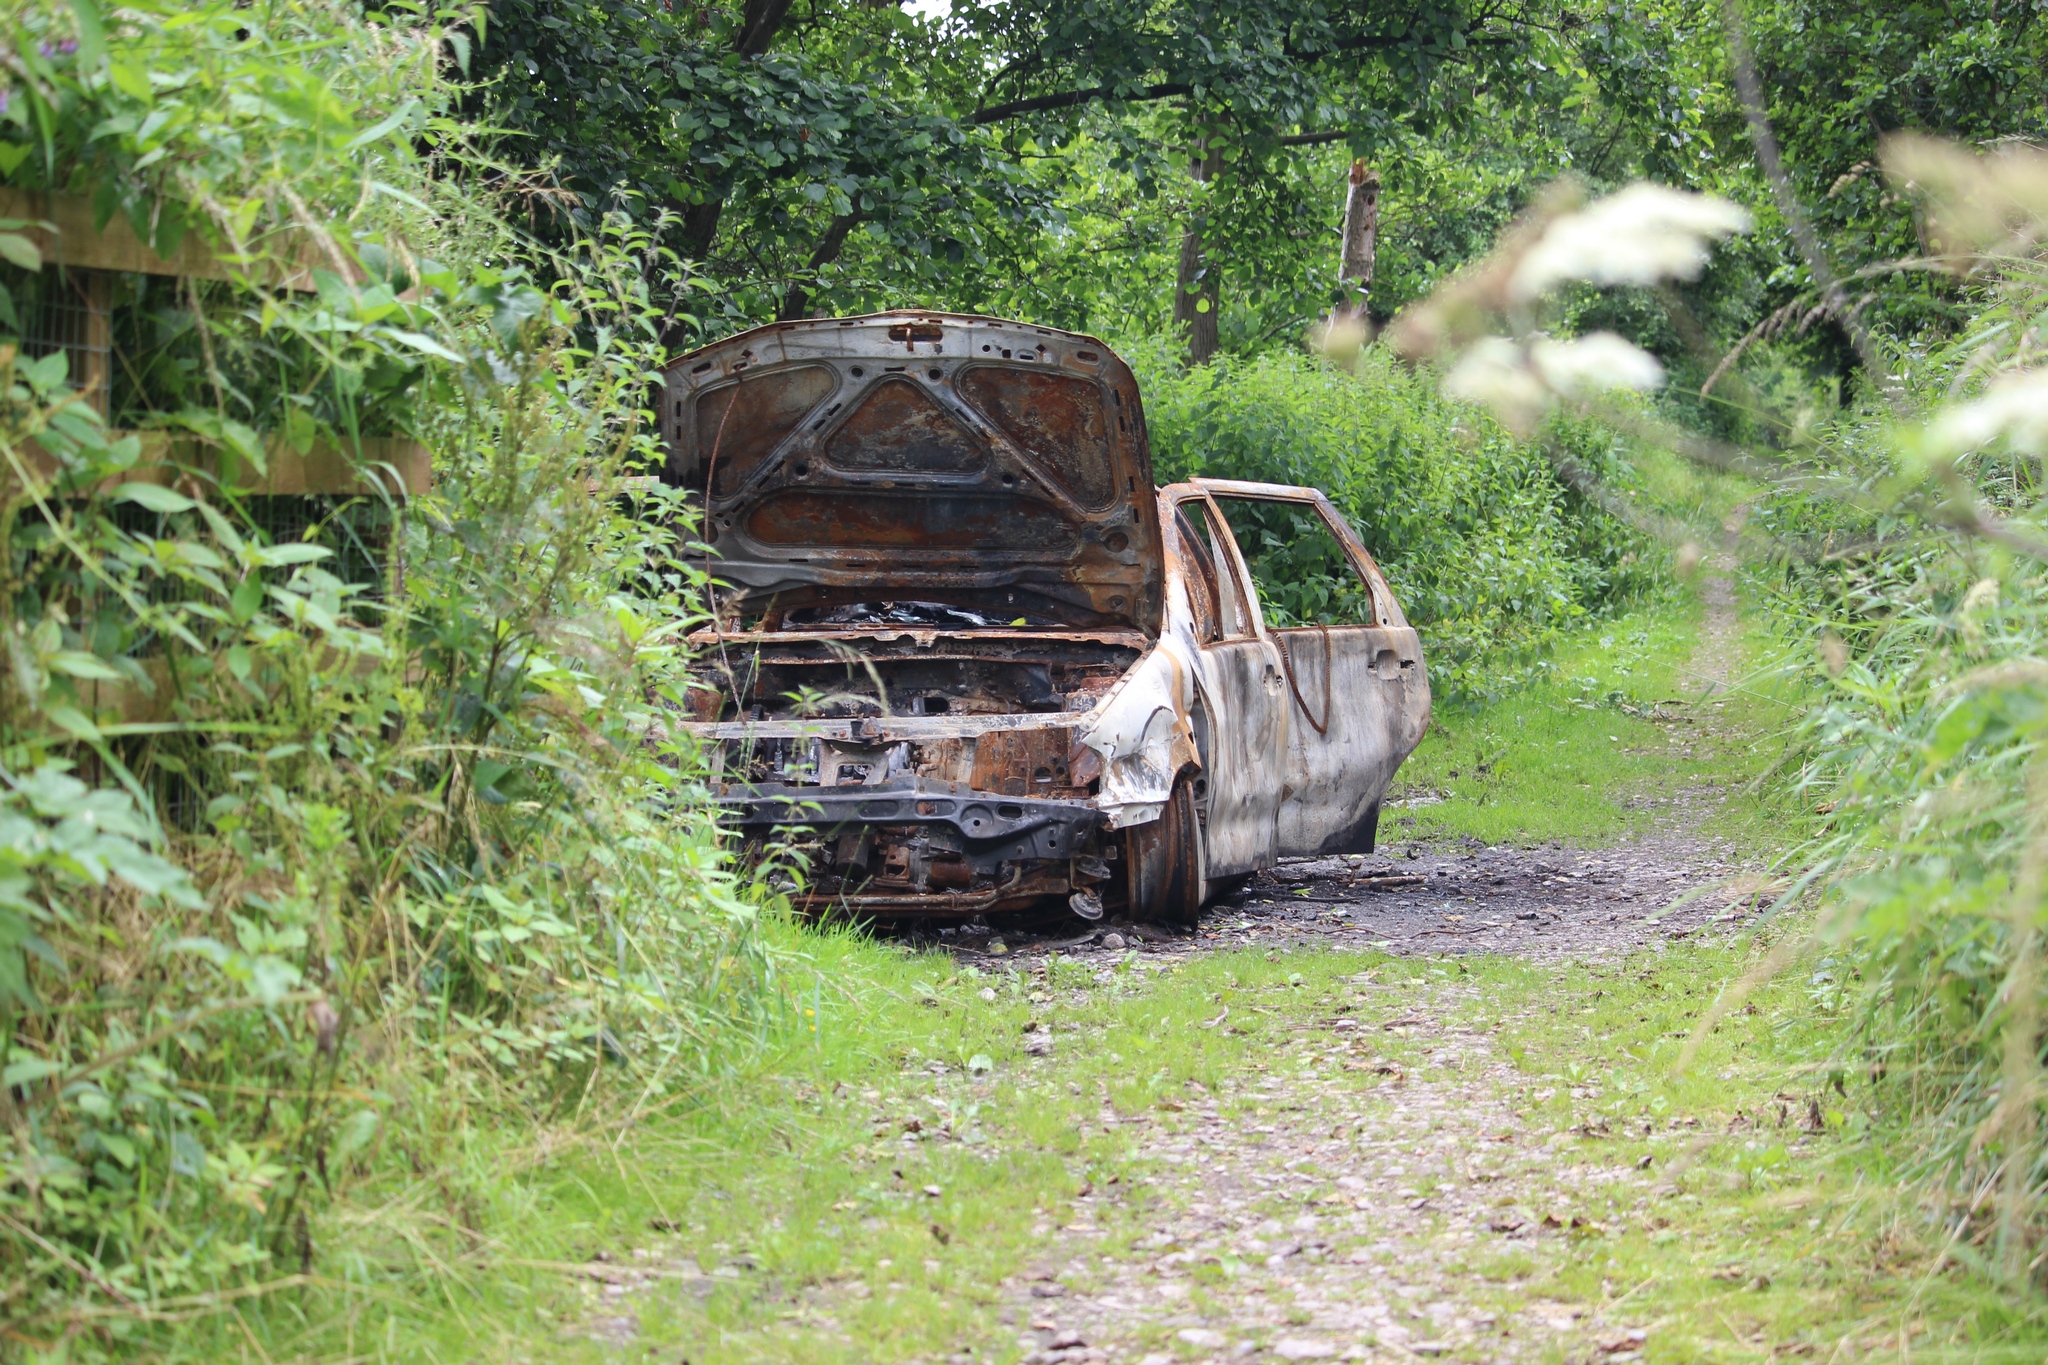
tree, forest, wilderness, trail, car, adventure, vehicle, jungle, mud, material, out, habitat, safari, sandbach, middleofnowhere, publicfootpath, burned, stolen, rural area, natural environment, off roading